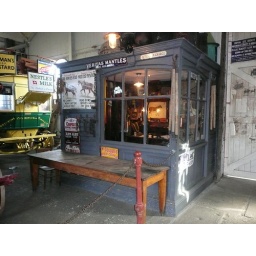
This is the office in the carriage house in Beamish Museum town area.